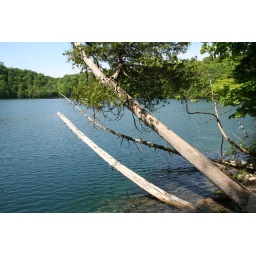
Round lake hike - trees in the water